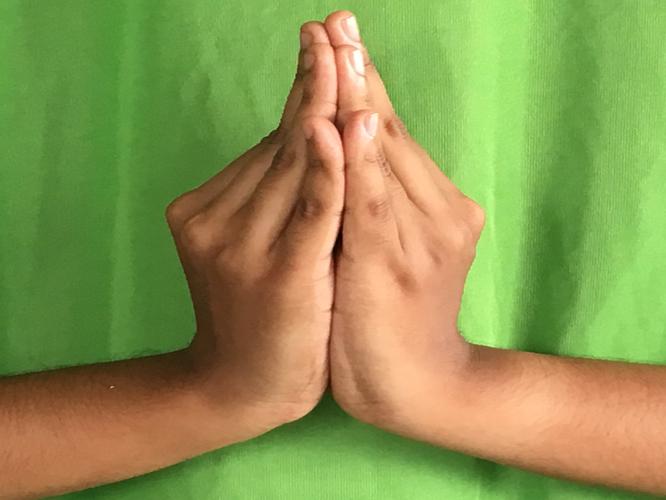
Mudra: Kapotham
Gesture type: double_hand